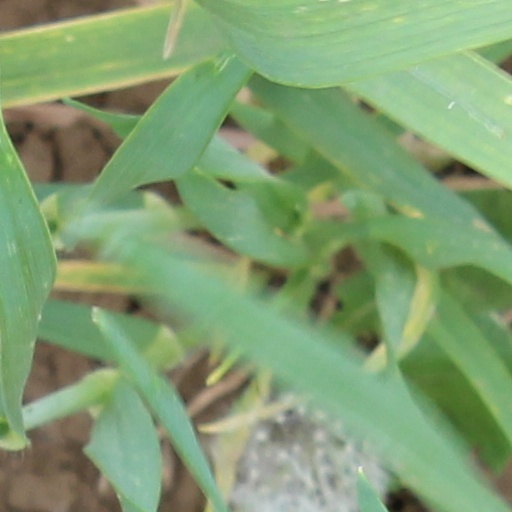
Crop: wheat